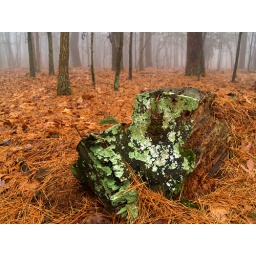
Downed tree laying with a blanket of pine needles in a foggy forest atop Mt. Nebo State Park in Arkansas.